Fukushima Station (Fukushima)

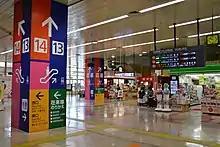
The interior of the station

The station is separated into an east and a west section. Within the area after entering the ticket gates, the opposite sections of the station are accessible via a pedestrian tunnel that runs over the tracks. Outside of the ticketed area, pedestrians must use a tunnel to access the opposite section. Cyclists and other vehicles must utilize the bridges to either the north or south of the station.